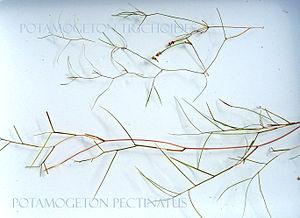
Stuckenia pectinata, le potamot pectiné également nommé potamot à feuilles pectinées, est une espèce de plantes aquatiques vivaces et relativement ubiquiste de la famille des Potamogetonaceae.